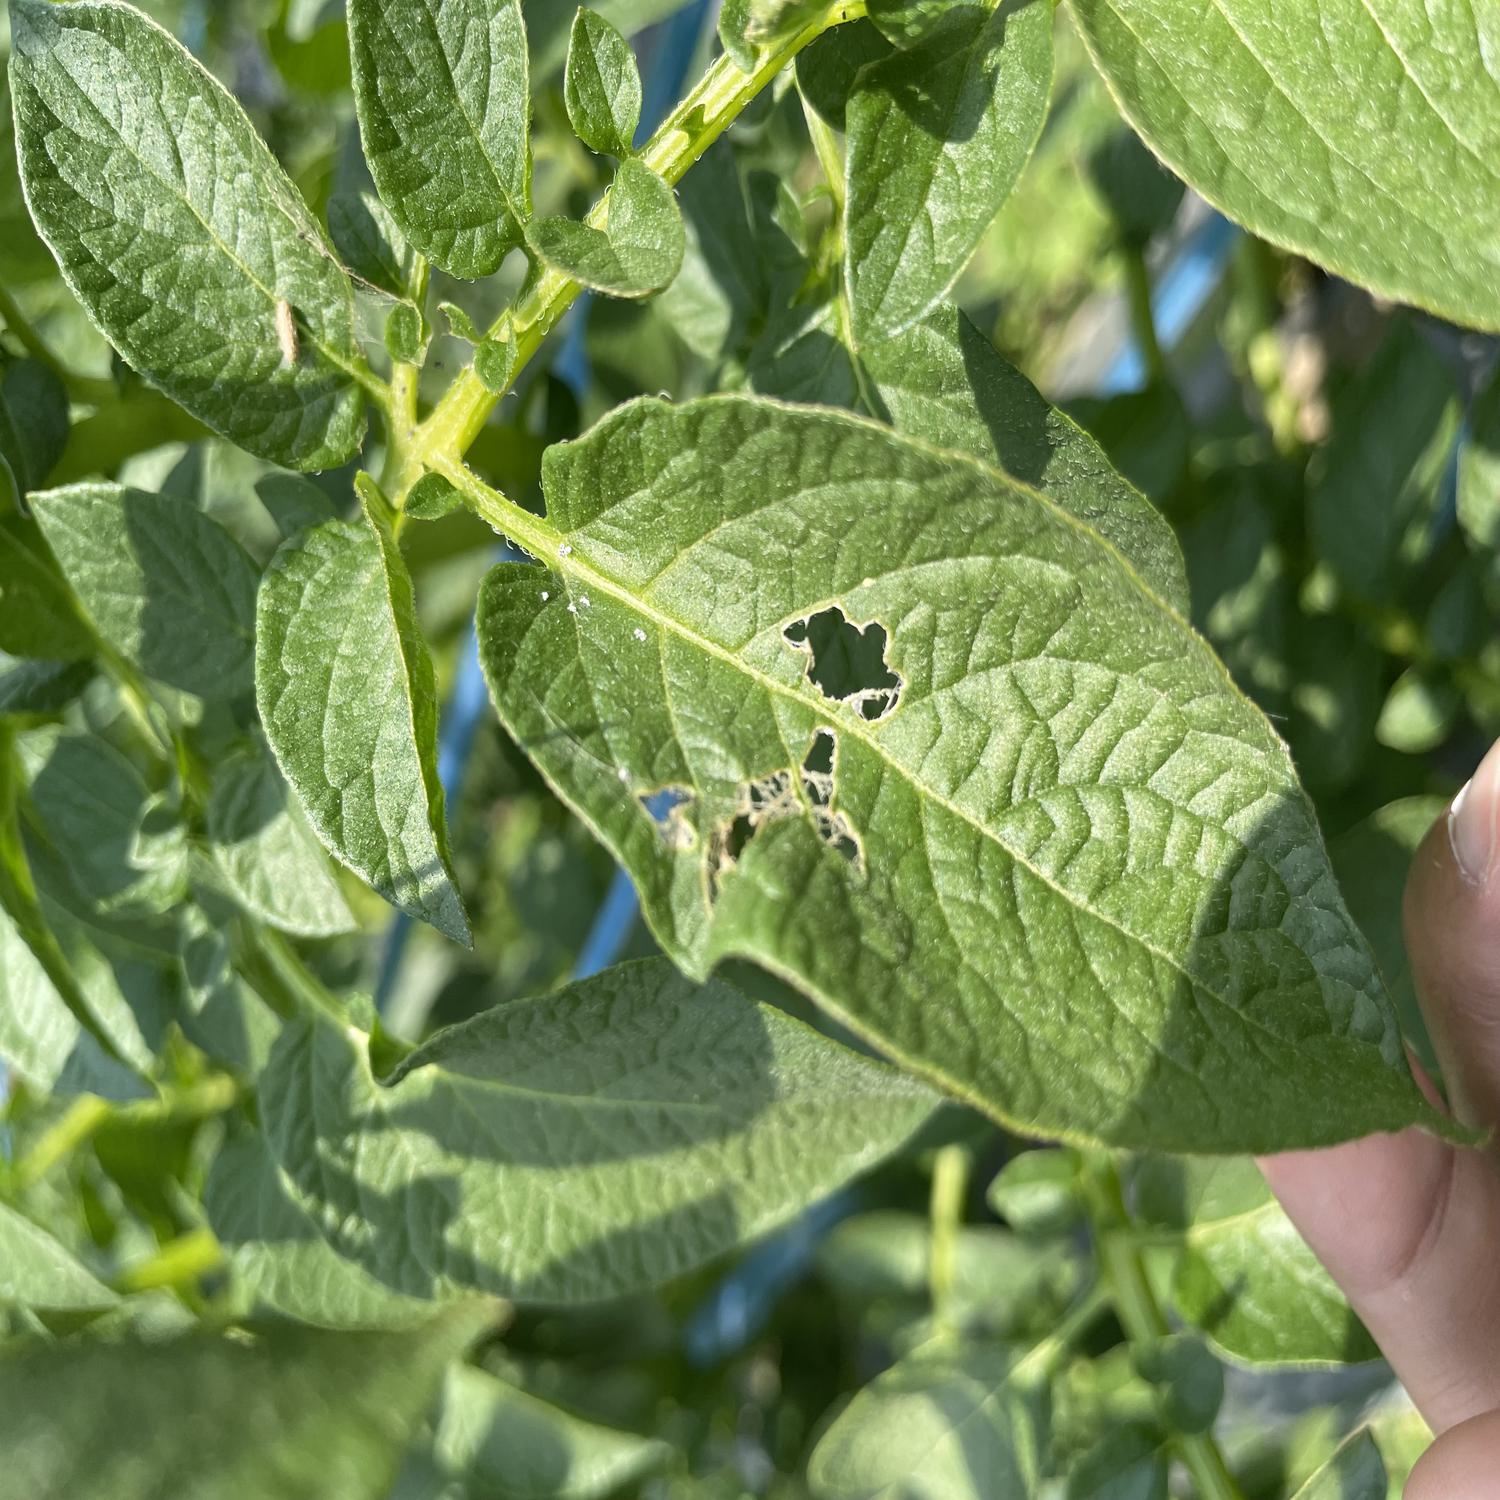
Label: Pest